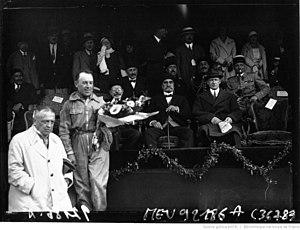
Remise du second prix du Grand Prix automobile de Tunisie en 1932 à Marcel Lehoux par Ahmed II Bey
Le Grand Prix automobile de Tunisie 1932 est un Grand Prix qui s'est tenu sur le circuit de Carthage le 3 avril 1932 et disputé par deux classes : les véhicules de plus de 1 500 cm³ et les véhicules de moins de 1 500 cm³.
Le Grand Prix automobile de Tunisie est un Grand Prix organisé à sept reprises de 1928 à 1936 en Tunisie sous protectorat français. D'abord organisé au Bardo, à quelques kilomètres de Tunis en 1928 et en 1929, l'épreuve est interrompue une année et reprend en 1931 à Carthage. Le Grand Prix de Tunisie a ensuite été disputé jusqu'en 1936, sauf en 1934.